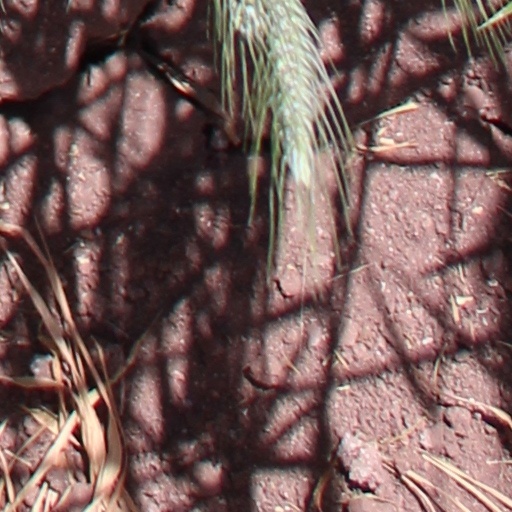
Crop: wheat